GTV (Australian TV station)

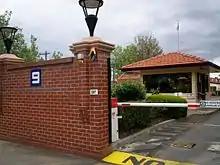
GTV-9 former front gate

The Richmond building, bearing the name "Television City", had been converted from a Heinz tinned food factory, also occupied in the past by the Wertheim Piano Company (from 1908 to 1935). A cornerstone, now visible from the staff canteen courtyard, was laid when construction of the Piano factory began.